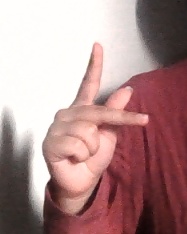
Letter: dha